Creationism

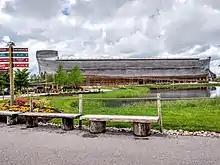
The Ark Encounter theme park in Williamstown, Kentucky, United States

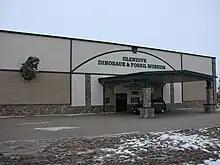
Glendive Dinosaur and Fossil Museum in Glendive, Montana, United States

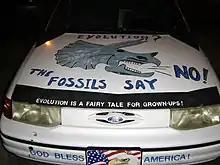
Anti-evolution car in Athens, Georgia

A 2017 poll by Pew Research found that 62% of Americans believe humans have evolved over time and 34% of Americans believe humans and other living things have existed in their present form since the beginning of time. A 2019 Gallup creationism survey found that 40% of adults in the United States inclined to the view that "God created humans in their present form at one time within the last 10,000 years" when asked for their views on the origin and development of human beings.